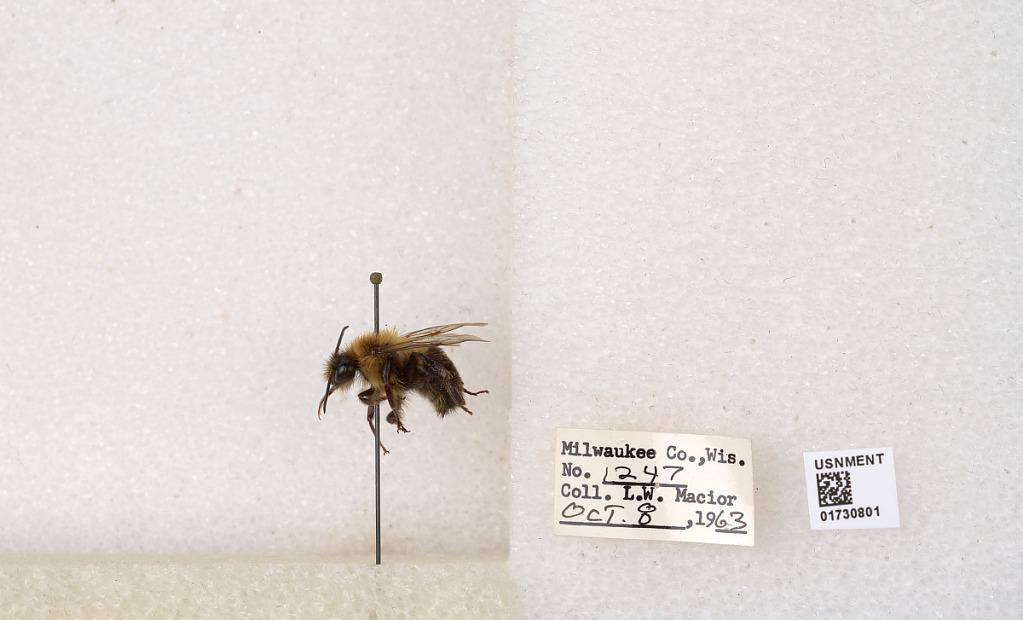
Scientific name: Bombus impatiens Cresson
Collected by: L. Macior
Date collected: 1963-10-8
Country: United States
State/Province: Wisconsin
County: Milwaukee
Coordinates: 43.0217, -87.9291